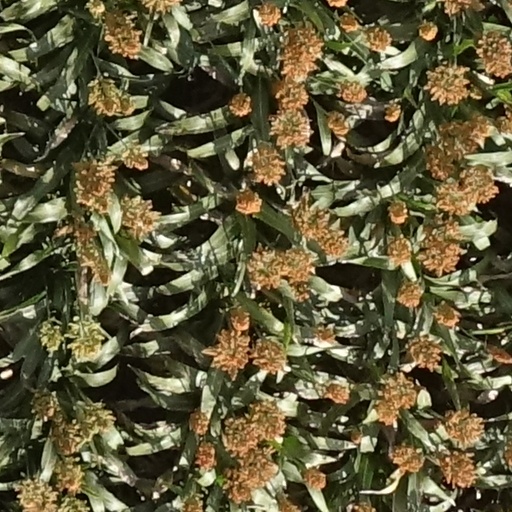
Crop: sorghum